A Chinese Ghost Story (2011 film)

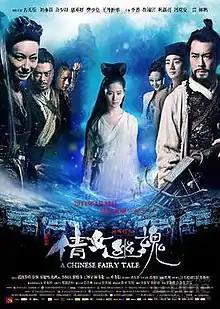
Film poster

A Chinese Ghost Story, also known as A Chinese Fairy Tale, is a 2011 fantasy-supernatural film directed by Wilson Yip, starring Louis Koo, Liu Yifei, Yu Shaoqun, Kara Hui, Louis Fan, and Wang Danyi Li. The film is adapted from the short story Nie Xiaoqian in Pu Songling's "Strange Stories from a Chinese Studio", a collection of supernatural stories set in ancient China.